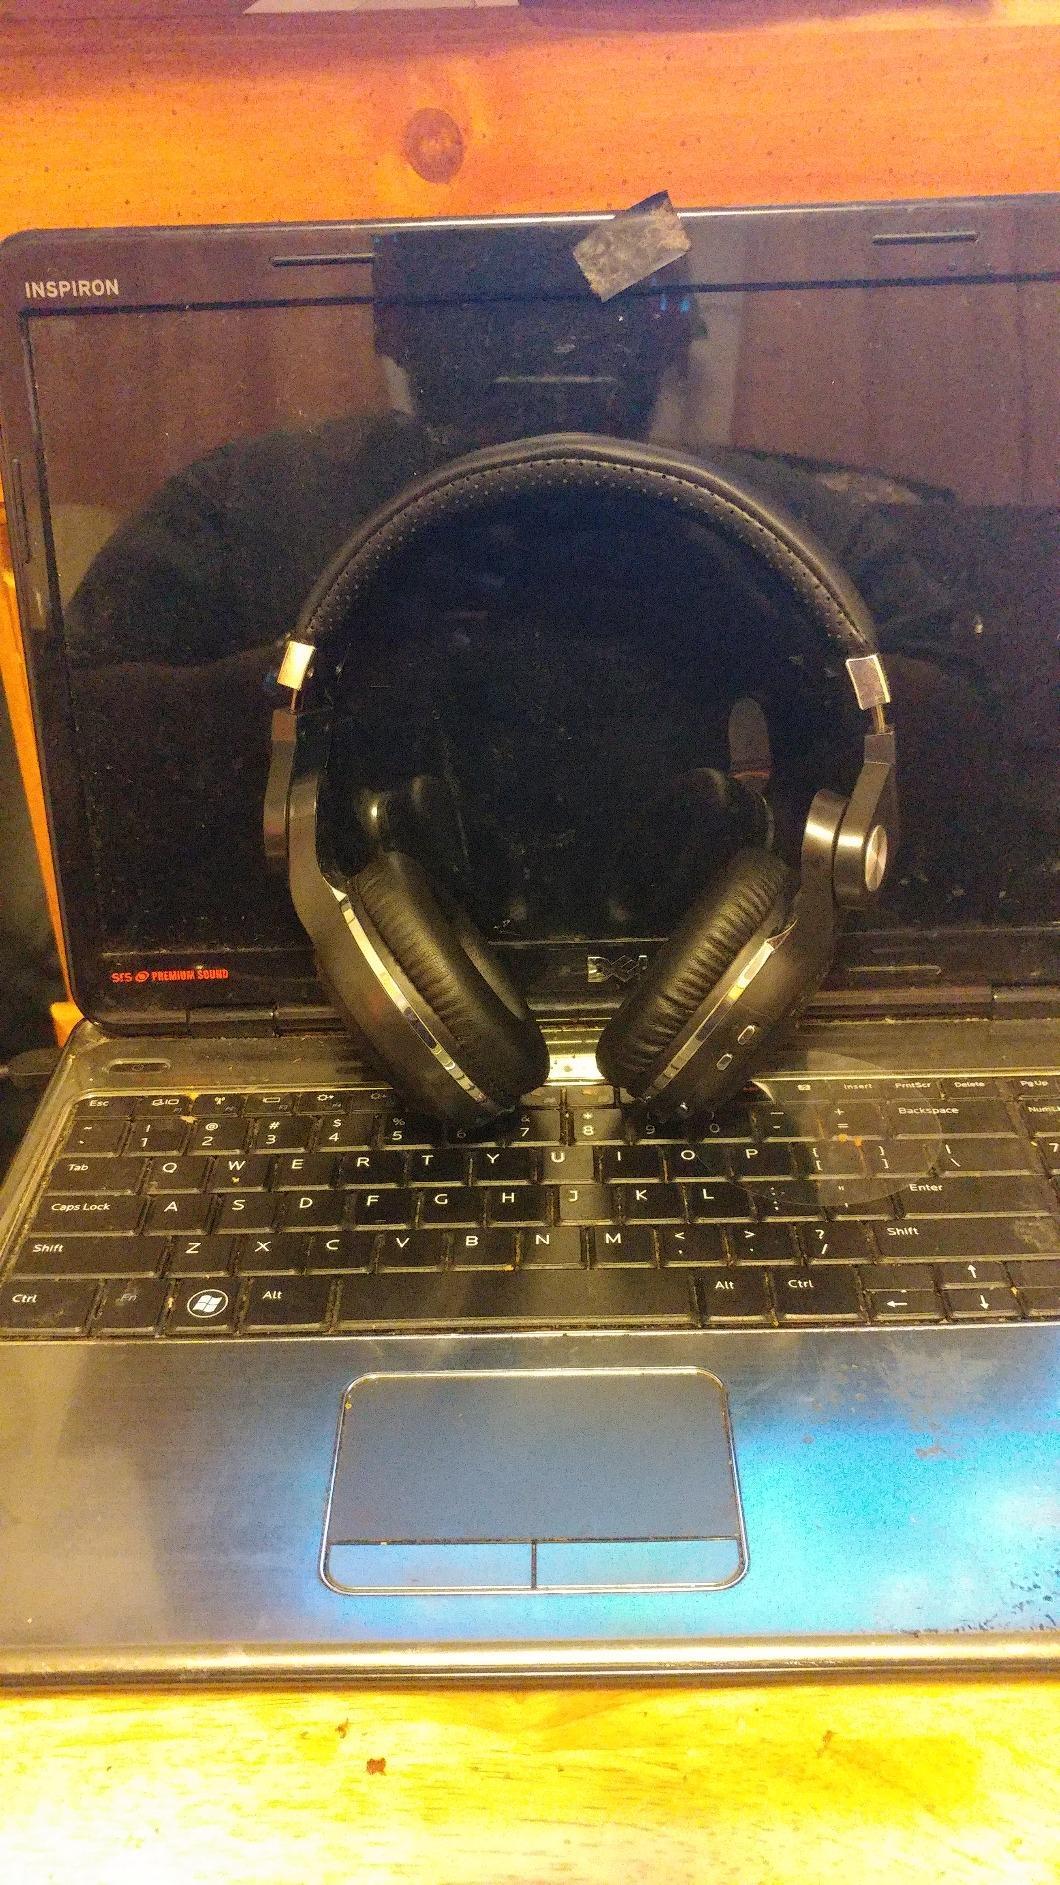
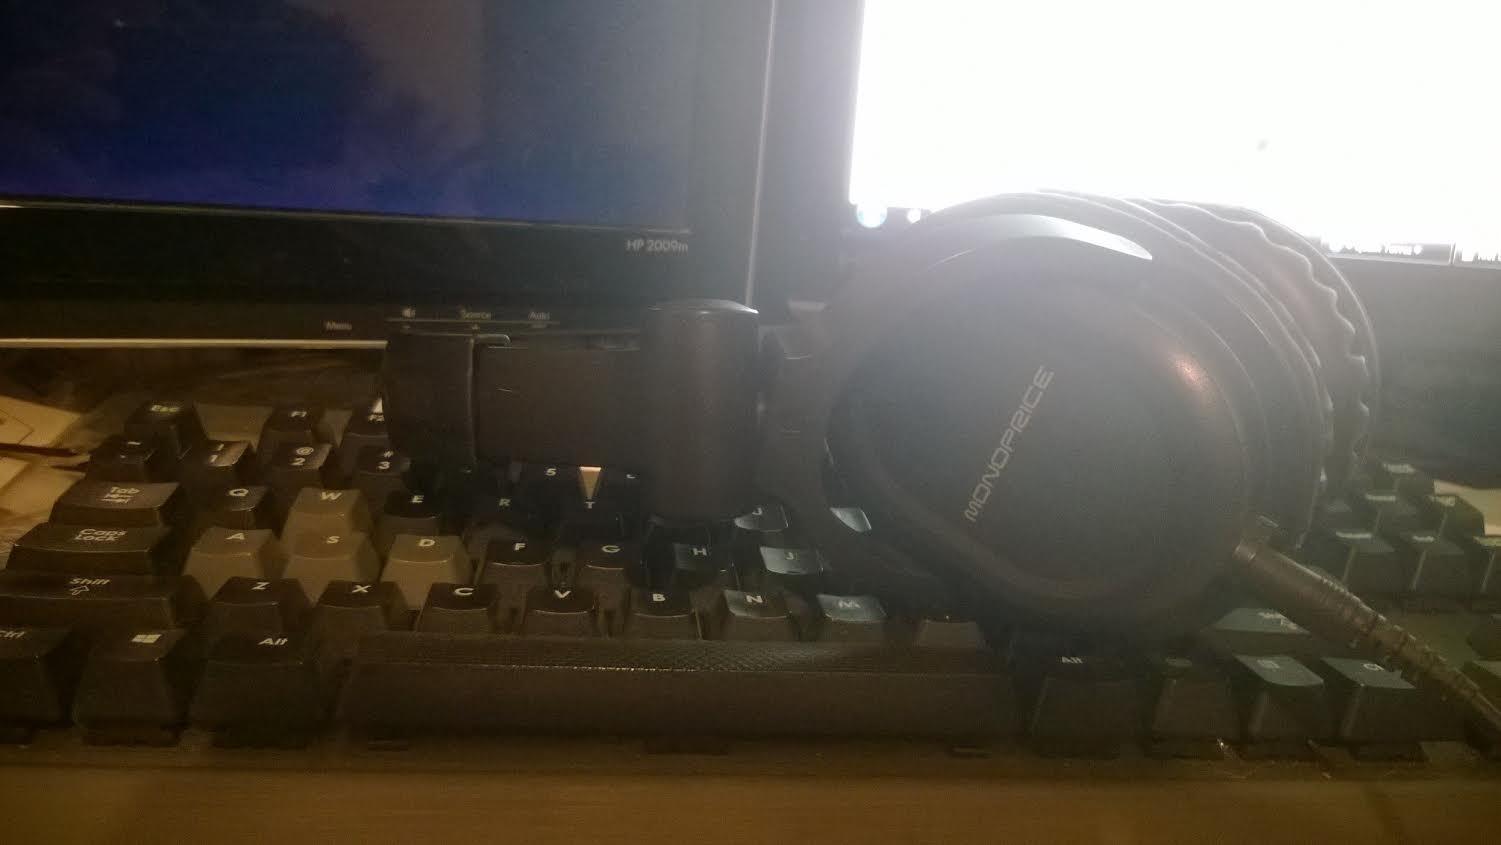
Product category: headphones
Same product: no